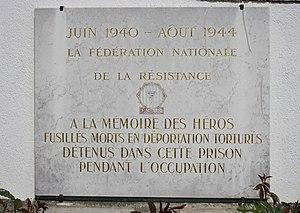
Plaque de la maison d'arrêt de Fresnes près de Paris en France